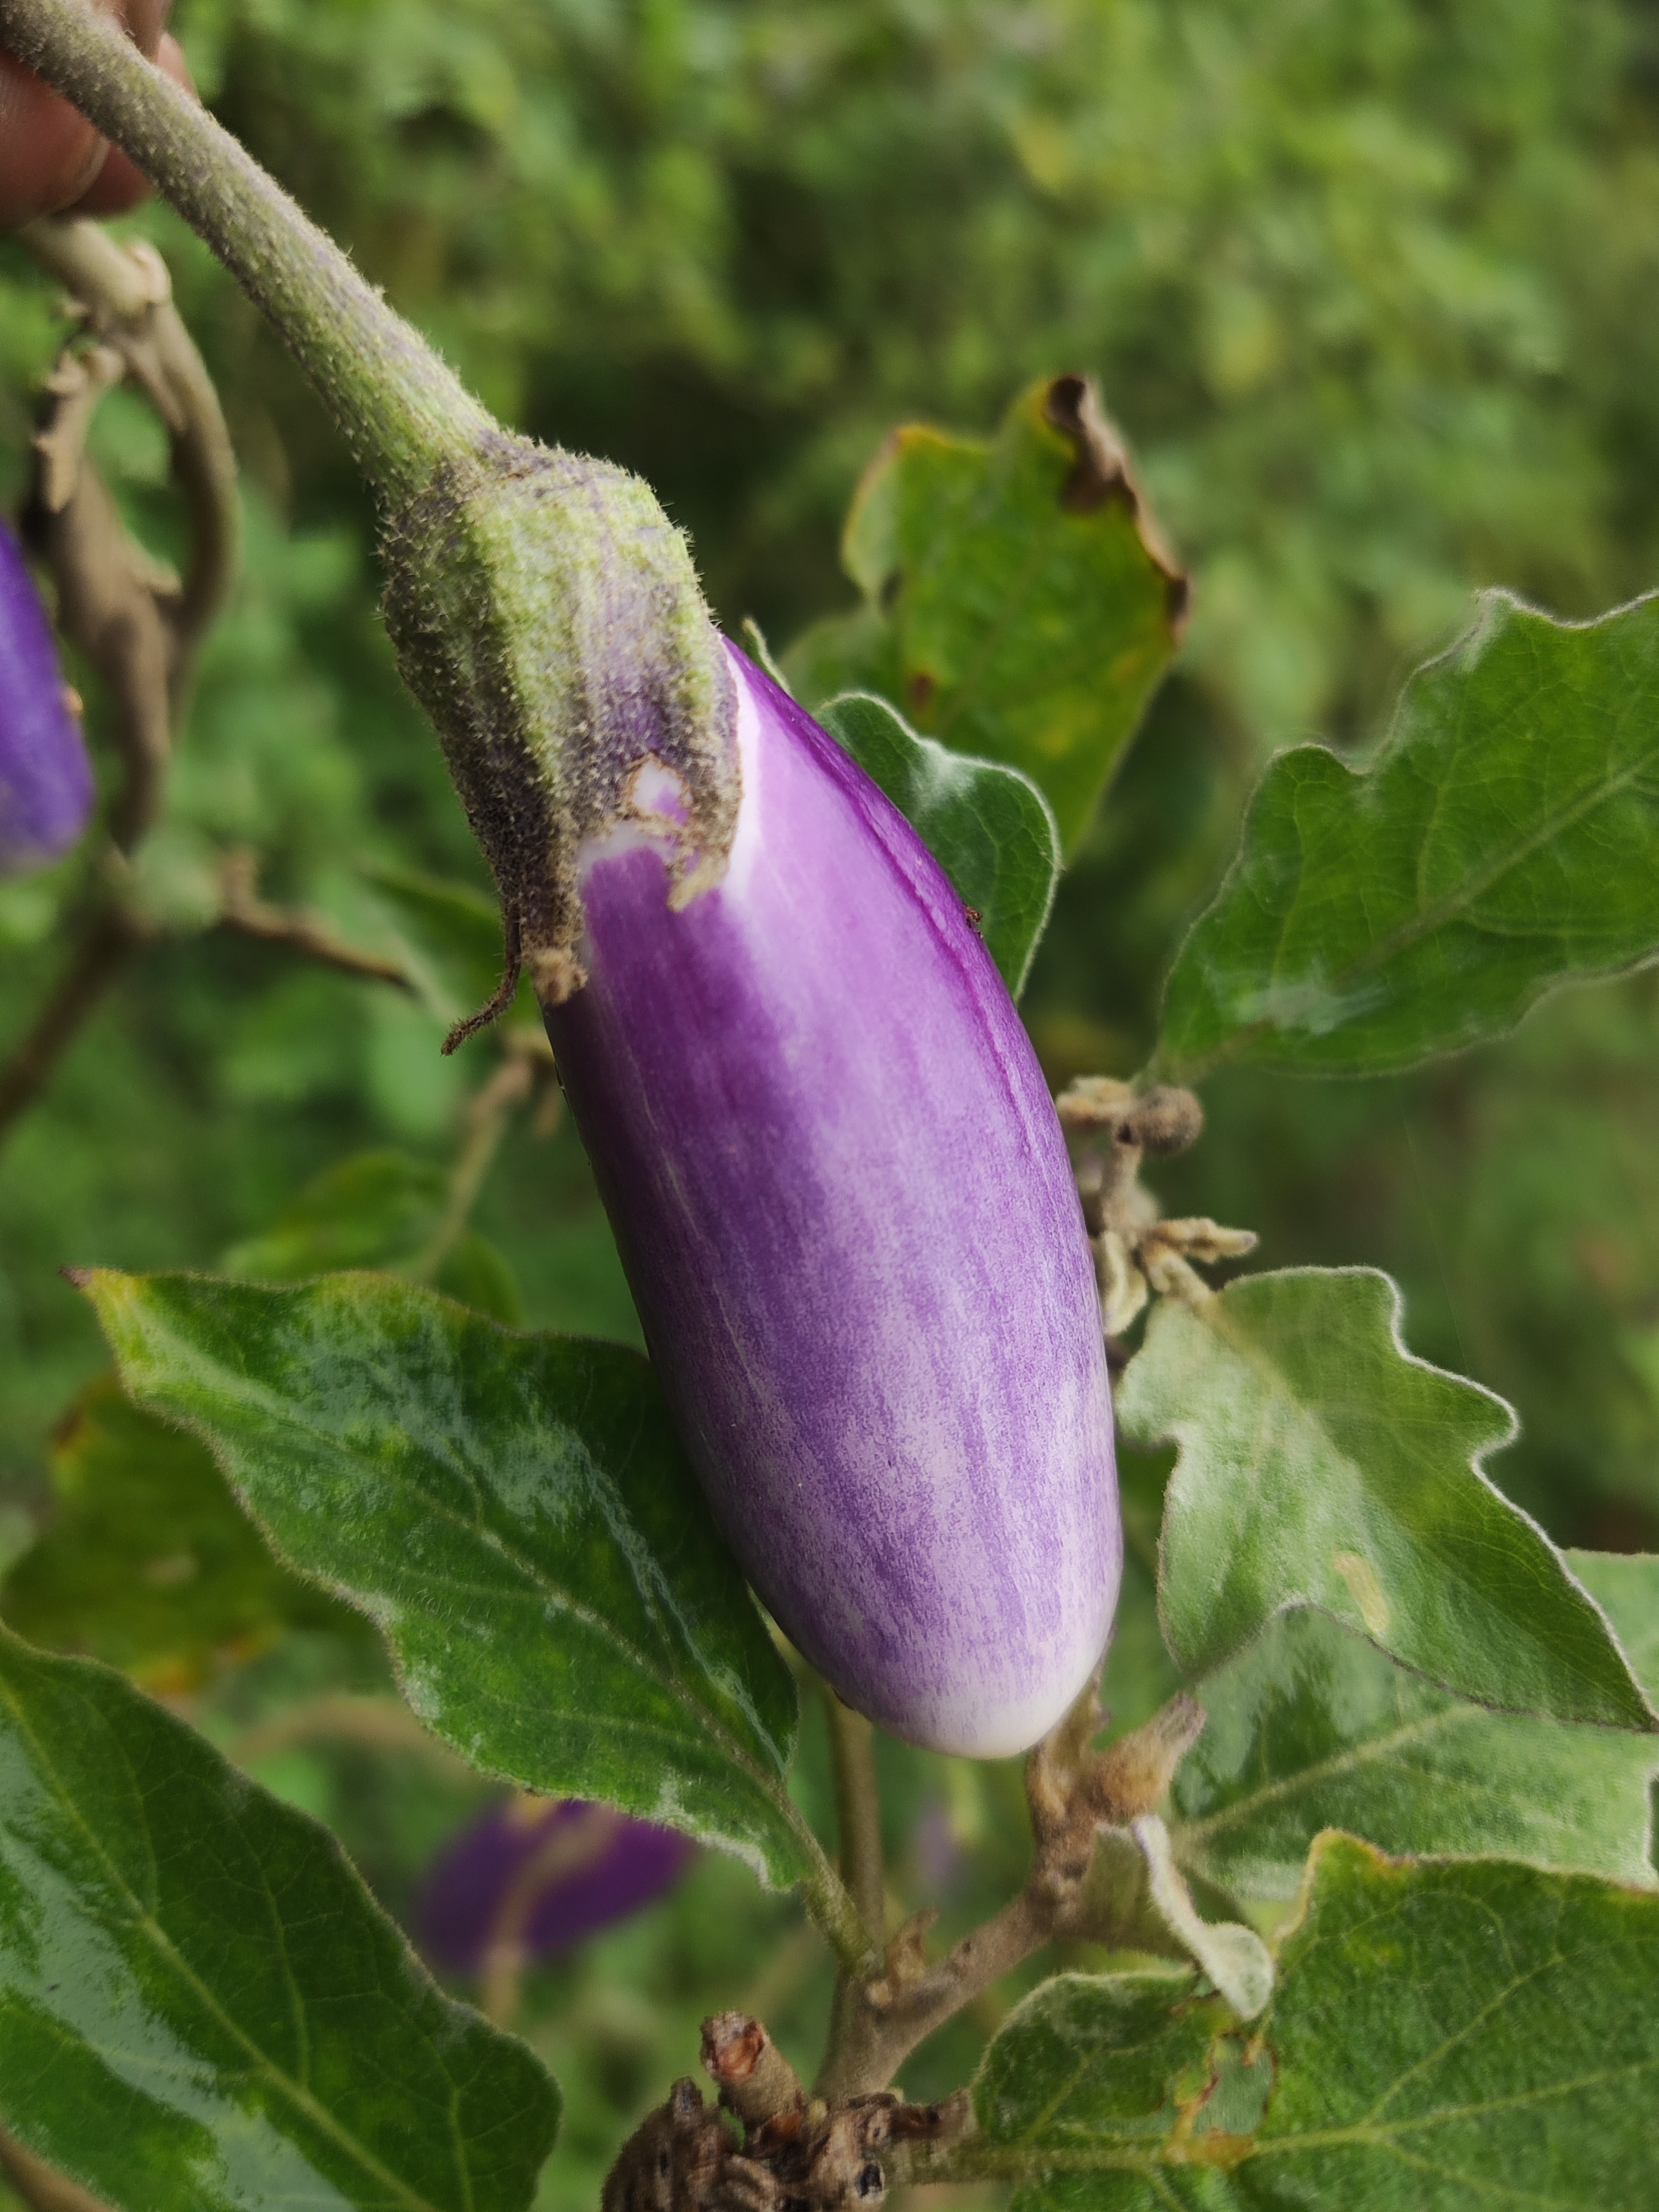
Label: Healty Brinjal